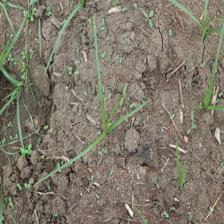
Label: Grass